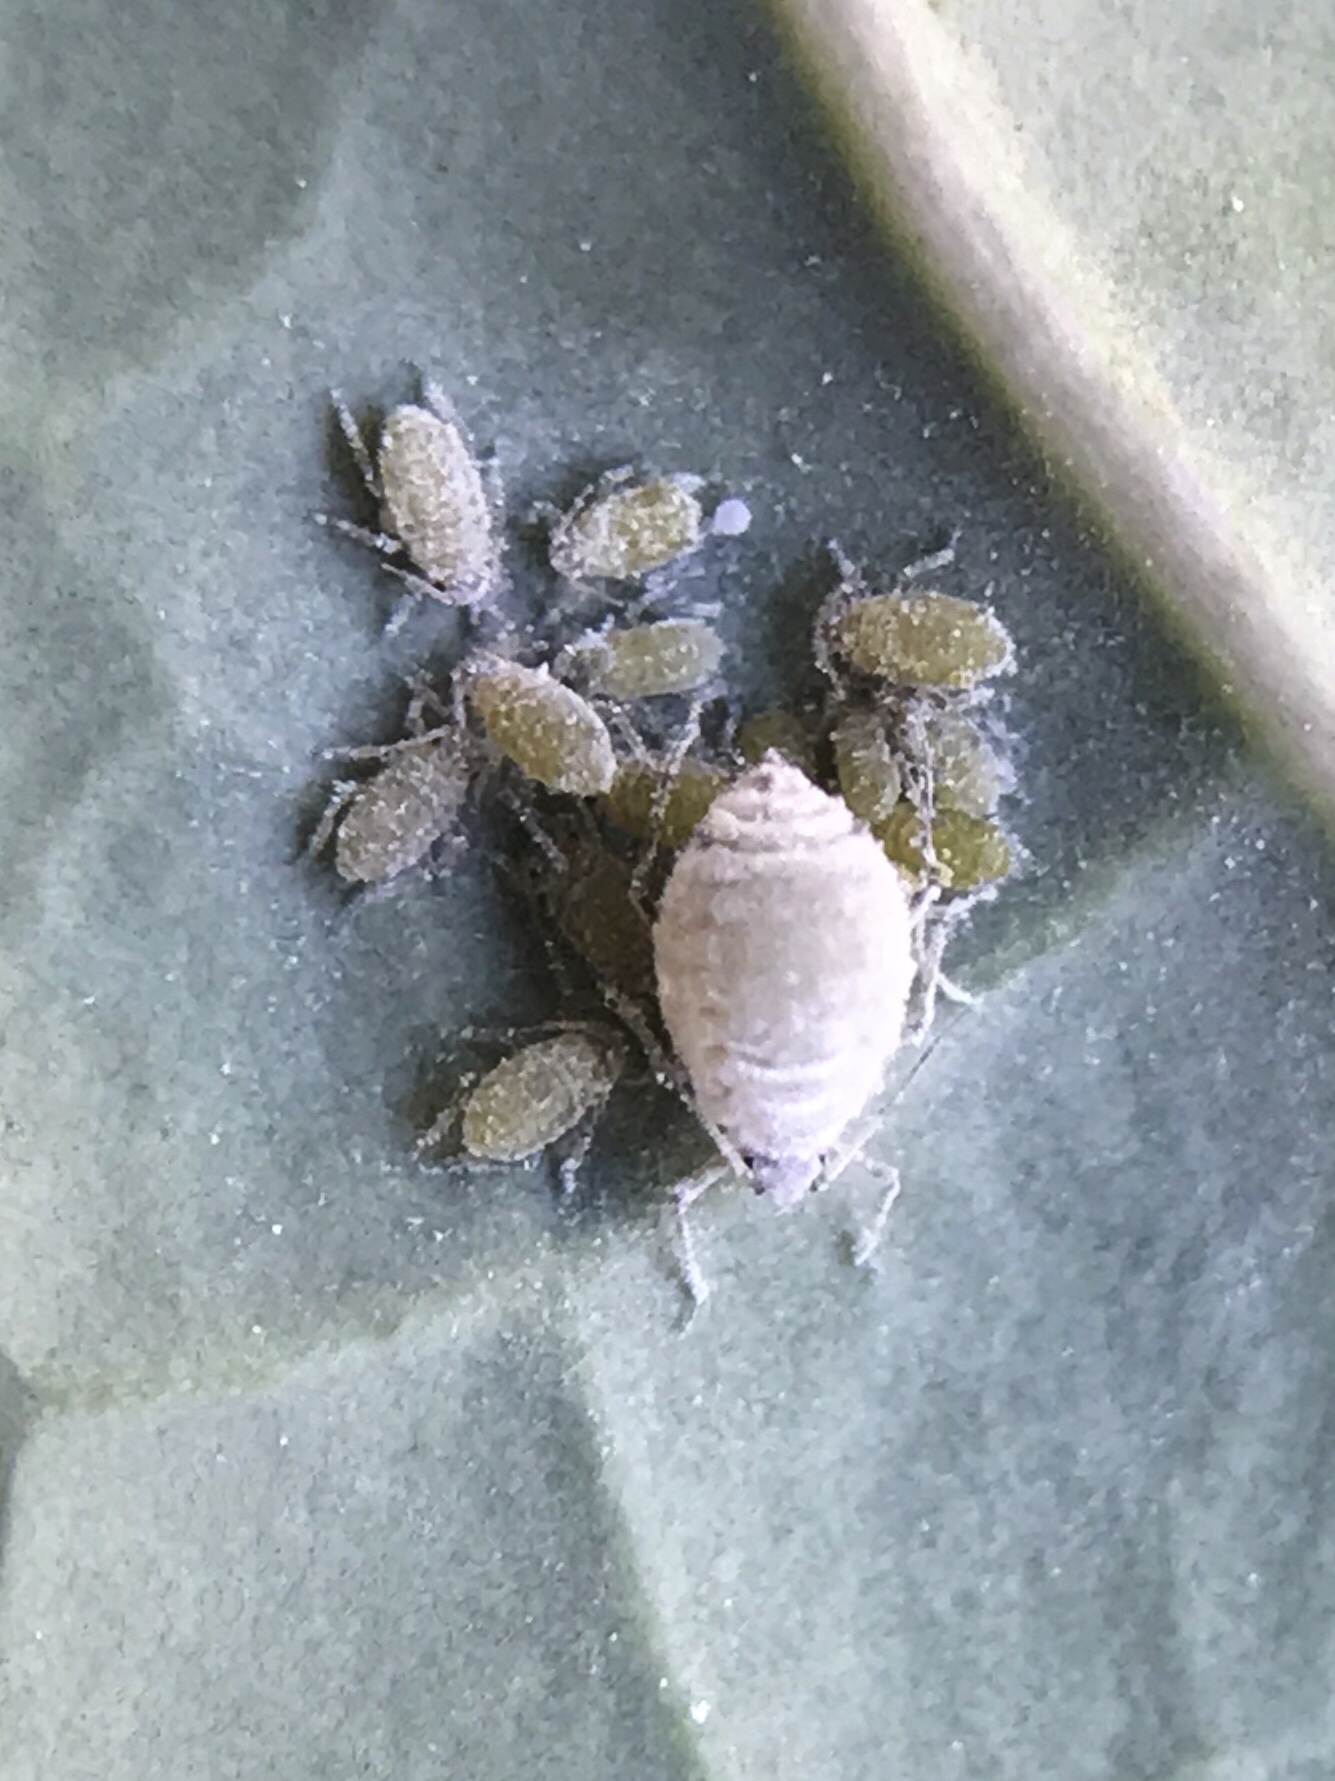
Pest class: cabbage_aphid